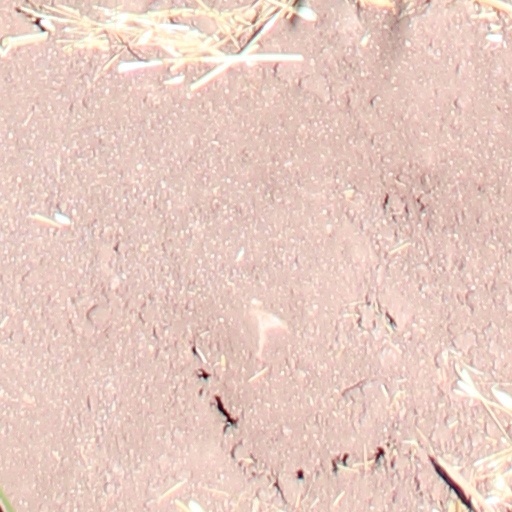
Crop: wheat